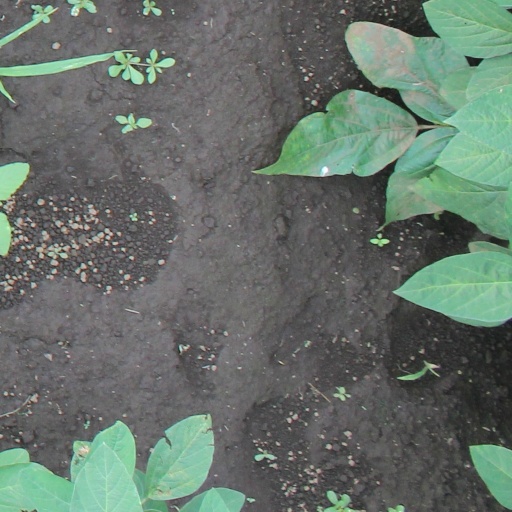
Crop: soybean